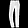
Label: Trouser